Cold Irons Bound

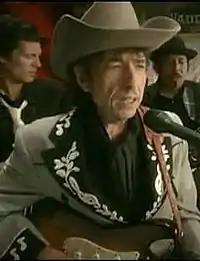
Dylan performing "Cold Irons Bound" in the film "Masked and Anonymous"

Oliver Trager describes "Cold Irons Bound" as "biting" with "ricocheting guitar licks, rockabilly drums, distorted organ, and [a] voice floating in a blimp of its own echo", in which "one can still hear, to paraphrase "Visions of Johanna", the ghost of electricity howling from the bones of Dylan's face..." Greil Marcus of "The San Francisco Examiner" made note of the song's "whiplashed rhythm", while Mick Gold, in a retrospective piece for Rock's Backpages, highlighted the memorability of the track's ""musique concrete" bluesy clutter", saying "the musical noise is more memorable than the lyrics." AllMusic's Jim Esch said: "Thanks to Daniel Lanois's muddy, echo drenched production, 'Cold Irons Bound' sounds like it was mailed in from another time, decades ago from the midnight blue ether. Dylan's voice is at times overmatched by the thick sonic soup, but all the same, the feel is there, and the feel is gnarly, bluesy. Nasty guitars and drums clatter and shuffle overtop a bass riff while Dylan whips off acerbic couplets". Michael Gray also describes this song in detail: